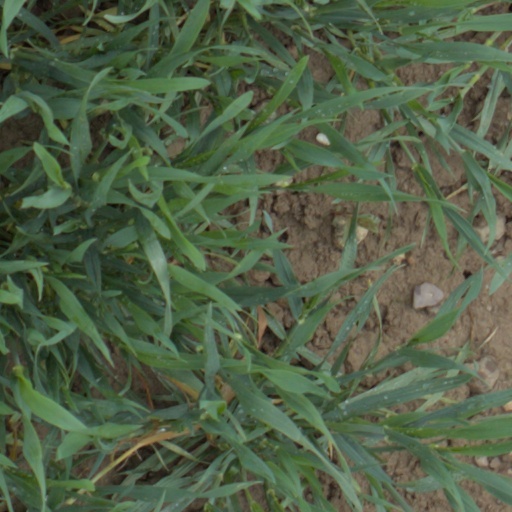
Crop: wheat